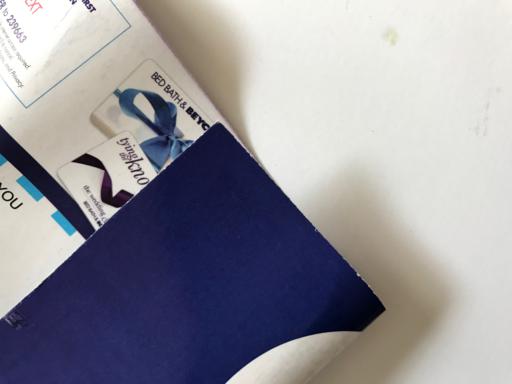
Label: paper